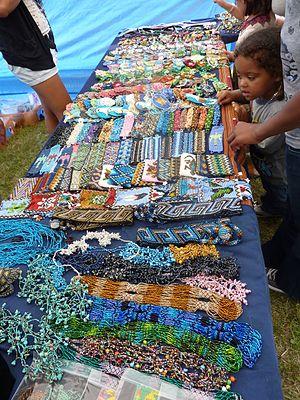
Artisanat au pow-wow de Burnt Church, au Nouveau-Brunswick, en 2011.
Burnt Church est à la fois un village et une première nation micmacque, la Première nation de Burnt Church, de la province canadienne du Nouveau-Brunswick. Elle possède trois réserves indiennes: Burnt Church 14, la plus populeuse, Pokemouche 13, qui est inhabitée, et Tabusintac 9, qui compte une dizaine de résidents.